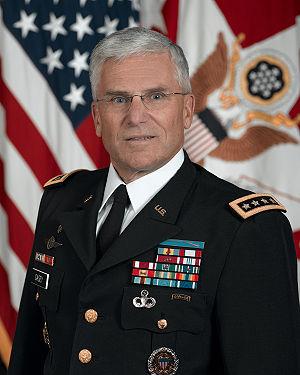
George William Casey Jr. est un général de l'armée de terre américaine ayant été chef d'état-major de l'armée de terre américaine du 10 avril 2007 au 10 avril 2011 avant d'être remplacé par Martin Dempsey. Le général Casey était précédemment commandant de la force multinationale en Irak. Le 26 janvier 2007, le Sénat des États-Unis confirme la promotion du général David H. Petraeus comme remplaçant de Casey en Irak. Casey est ensuite confirmé en tant que 36ᵉ Chief of Staff of the Army, le 8 février 2007. Le 10 avril, Casey remplace le général Peter Schoomaker qui prend sa retraite. Casey transmet le commandement en Irak à Petraeus le 10 février 2007. La passation de pouvoir fut présidée par le général John Abizaid, commandant du United States Central Command.
La coalition militaire en Irak désigne la force armée multinationale conduite par les États-Unis pour attaquer l'Irak en 2003 et stationnée dans le pays pour former et soutenir ses nouvelles forces de sécurité. Depuis le 1ᵉʳ janvier 2010, ce commandement a été remplacé par United States Forces – Iraq regroupant les forces américaines stationnées dans ce pays dans le cadre de l'Opération New Dawn jusqu'au départ de celles-ci en décembre 2011.
Le chef d'état-major de l'armée de terre des États-Unis est un général quatre étoiles qui dirige l’état-major de l’armée de terre américaine et est responsable de l'état de préparation de celle-ci. Depuis 2019, la fonction est occupée par le général James C. McConville.